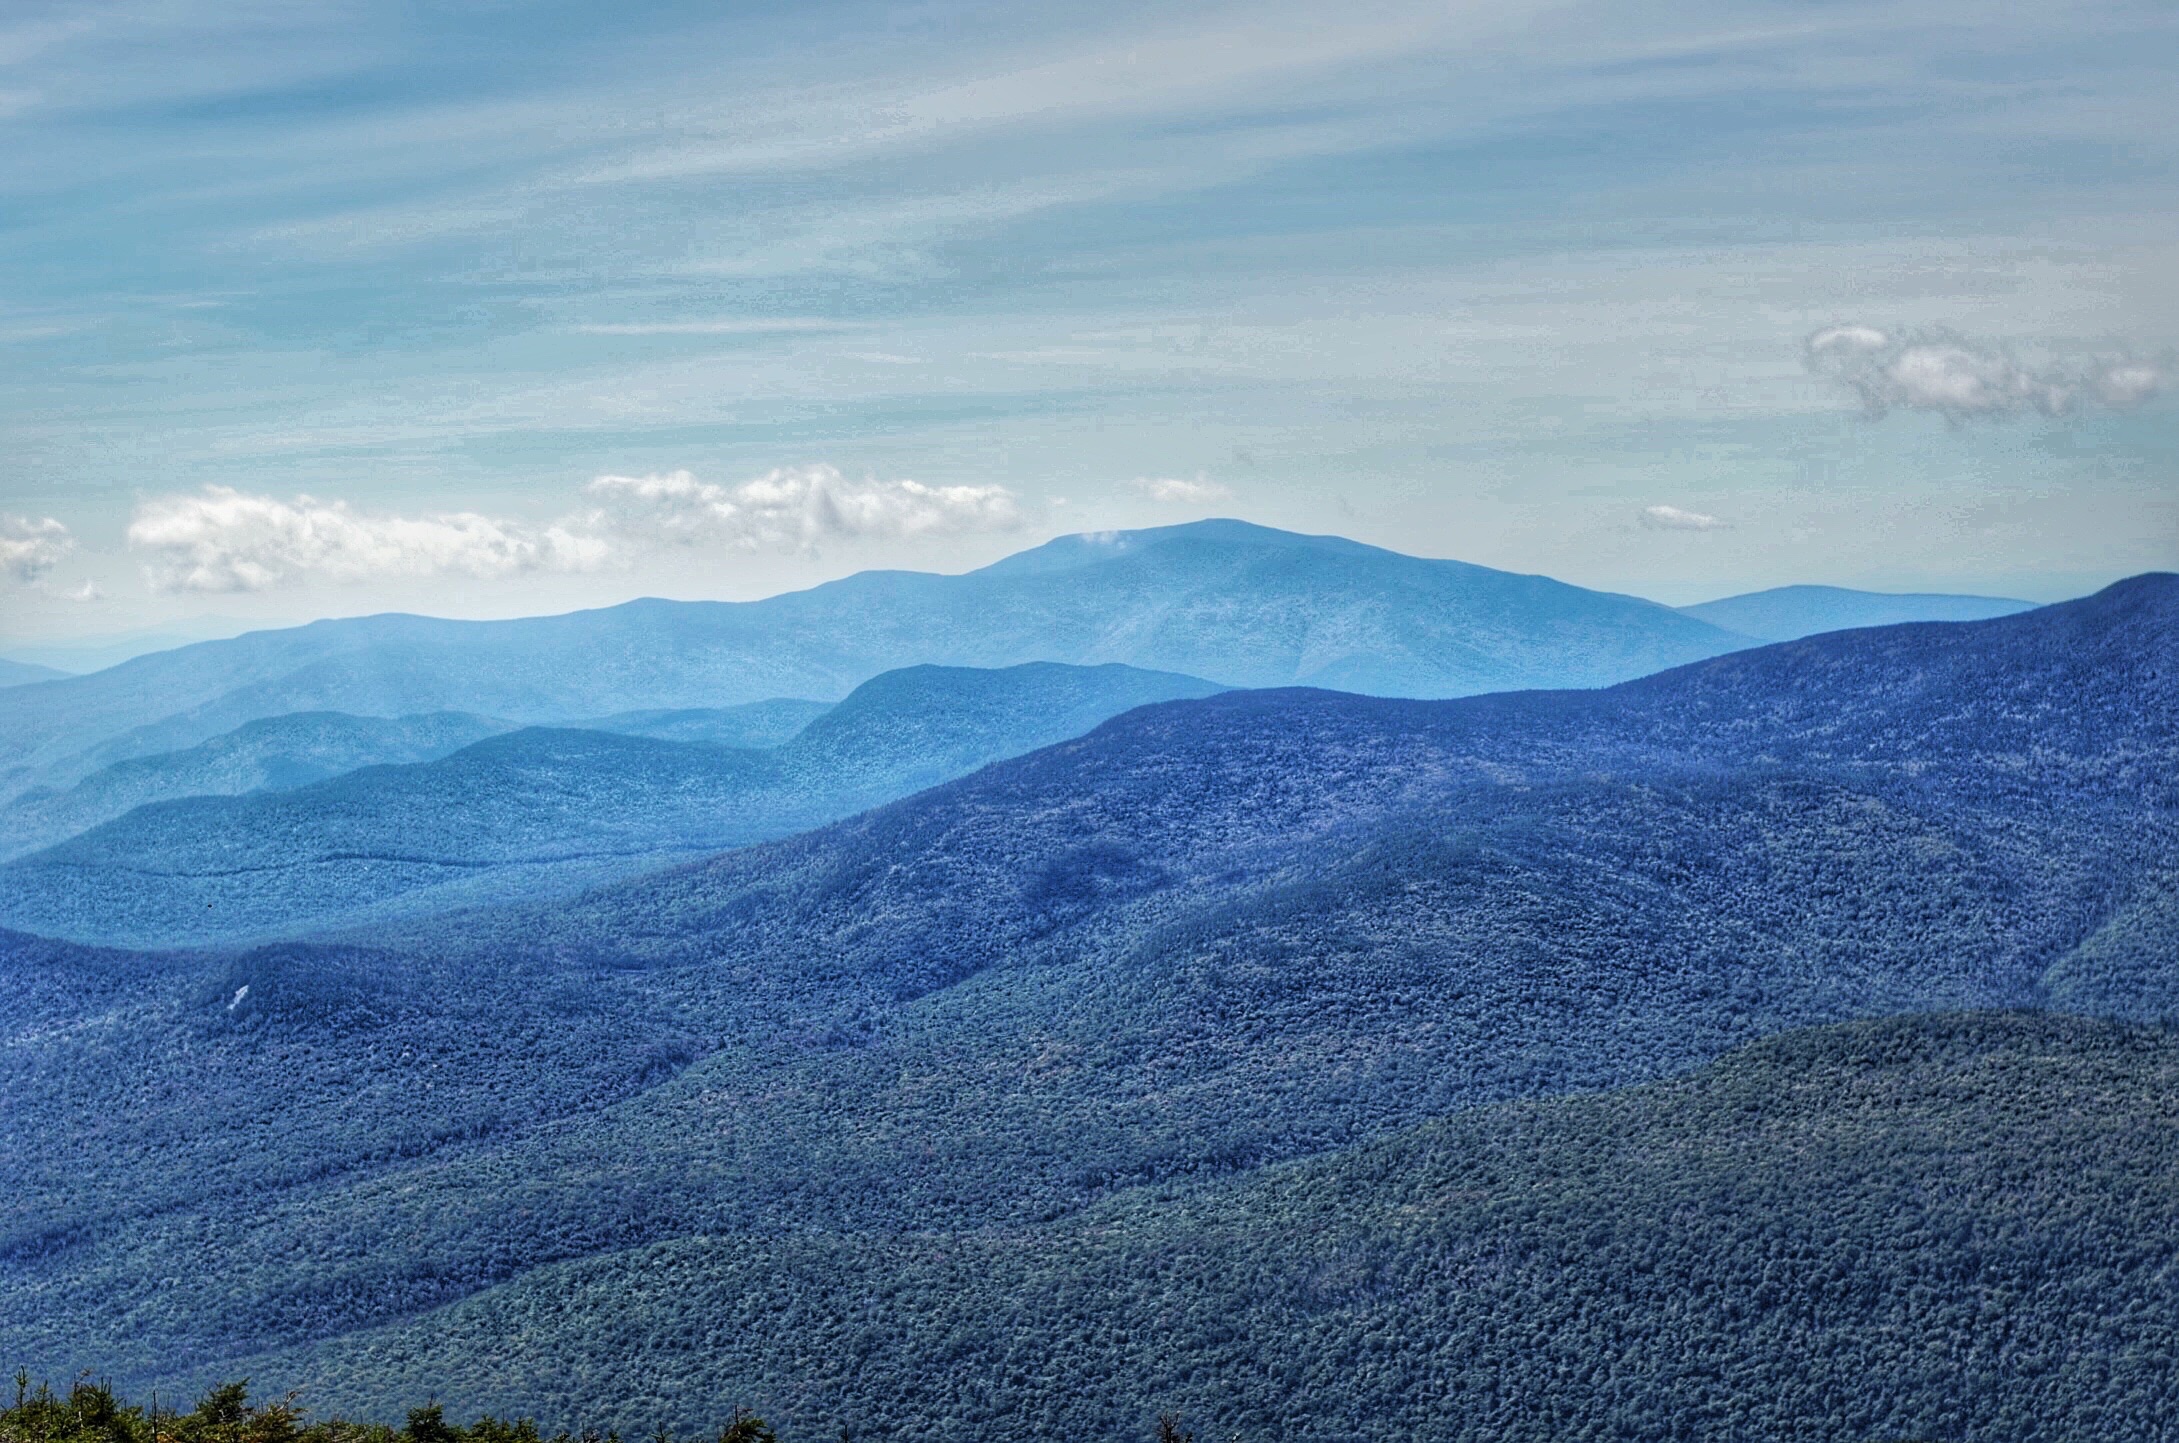
landscape, nature, horizon, wilderness, mountain, snow, cloud, sky, morning, hill, lake, dawn, valley, mountain range, ridge, plain, summit, alps, plateau, fell, loch, ecosystem, landform, geographical feature, atmospheric phenomenon, mountainous landforms